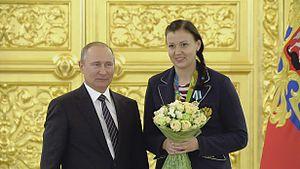
Tatiana Vladimirovna Erokhina, née le 7 septembre 1984 à Tcheliabinsk, est une joueuse internationale russe de handball évoluant au poste de gardienne de but. En 2016, elle est championne olympique avec la Russie.